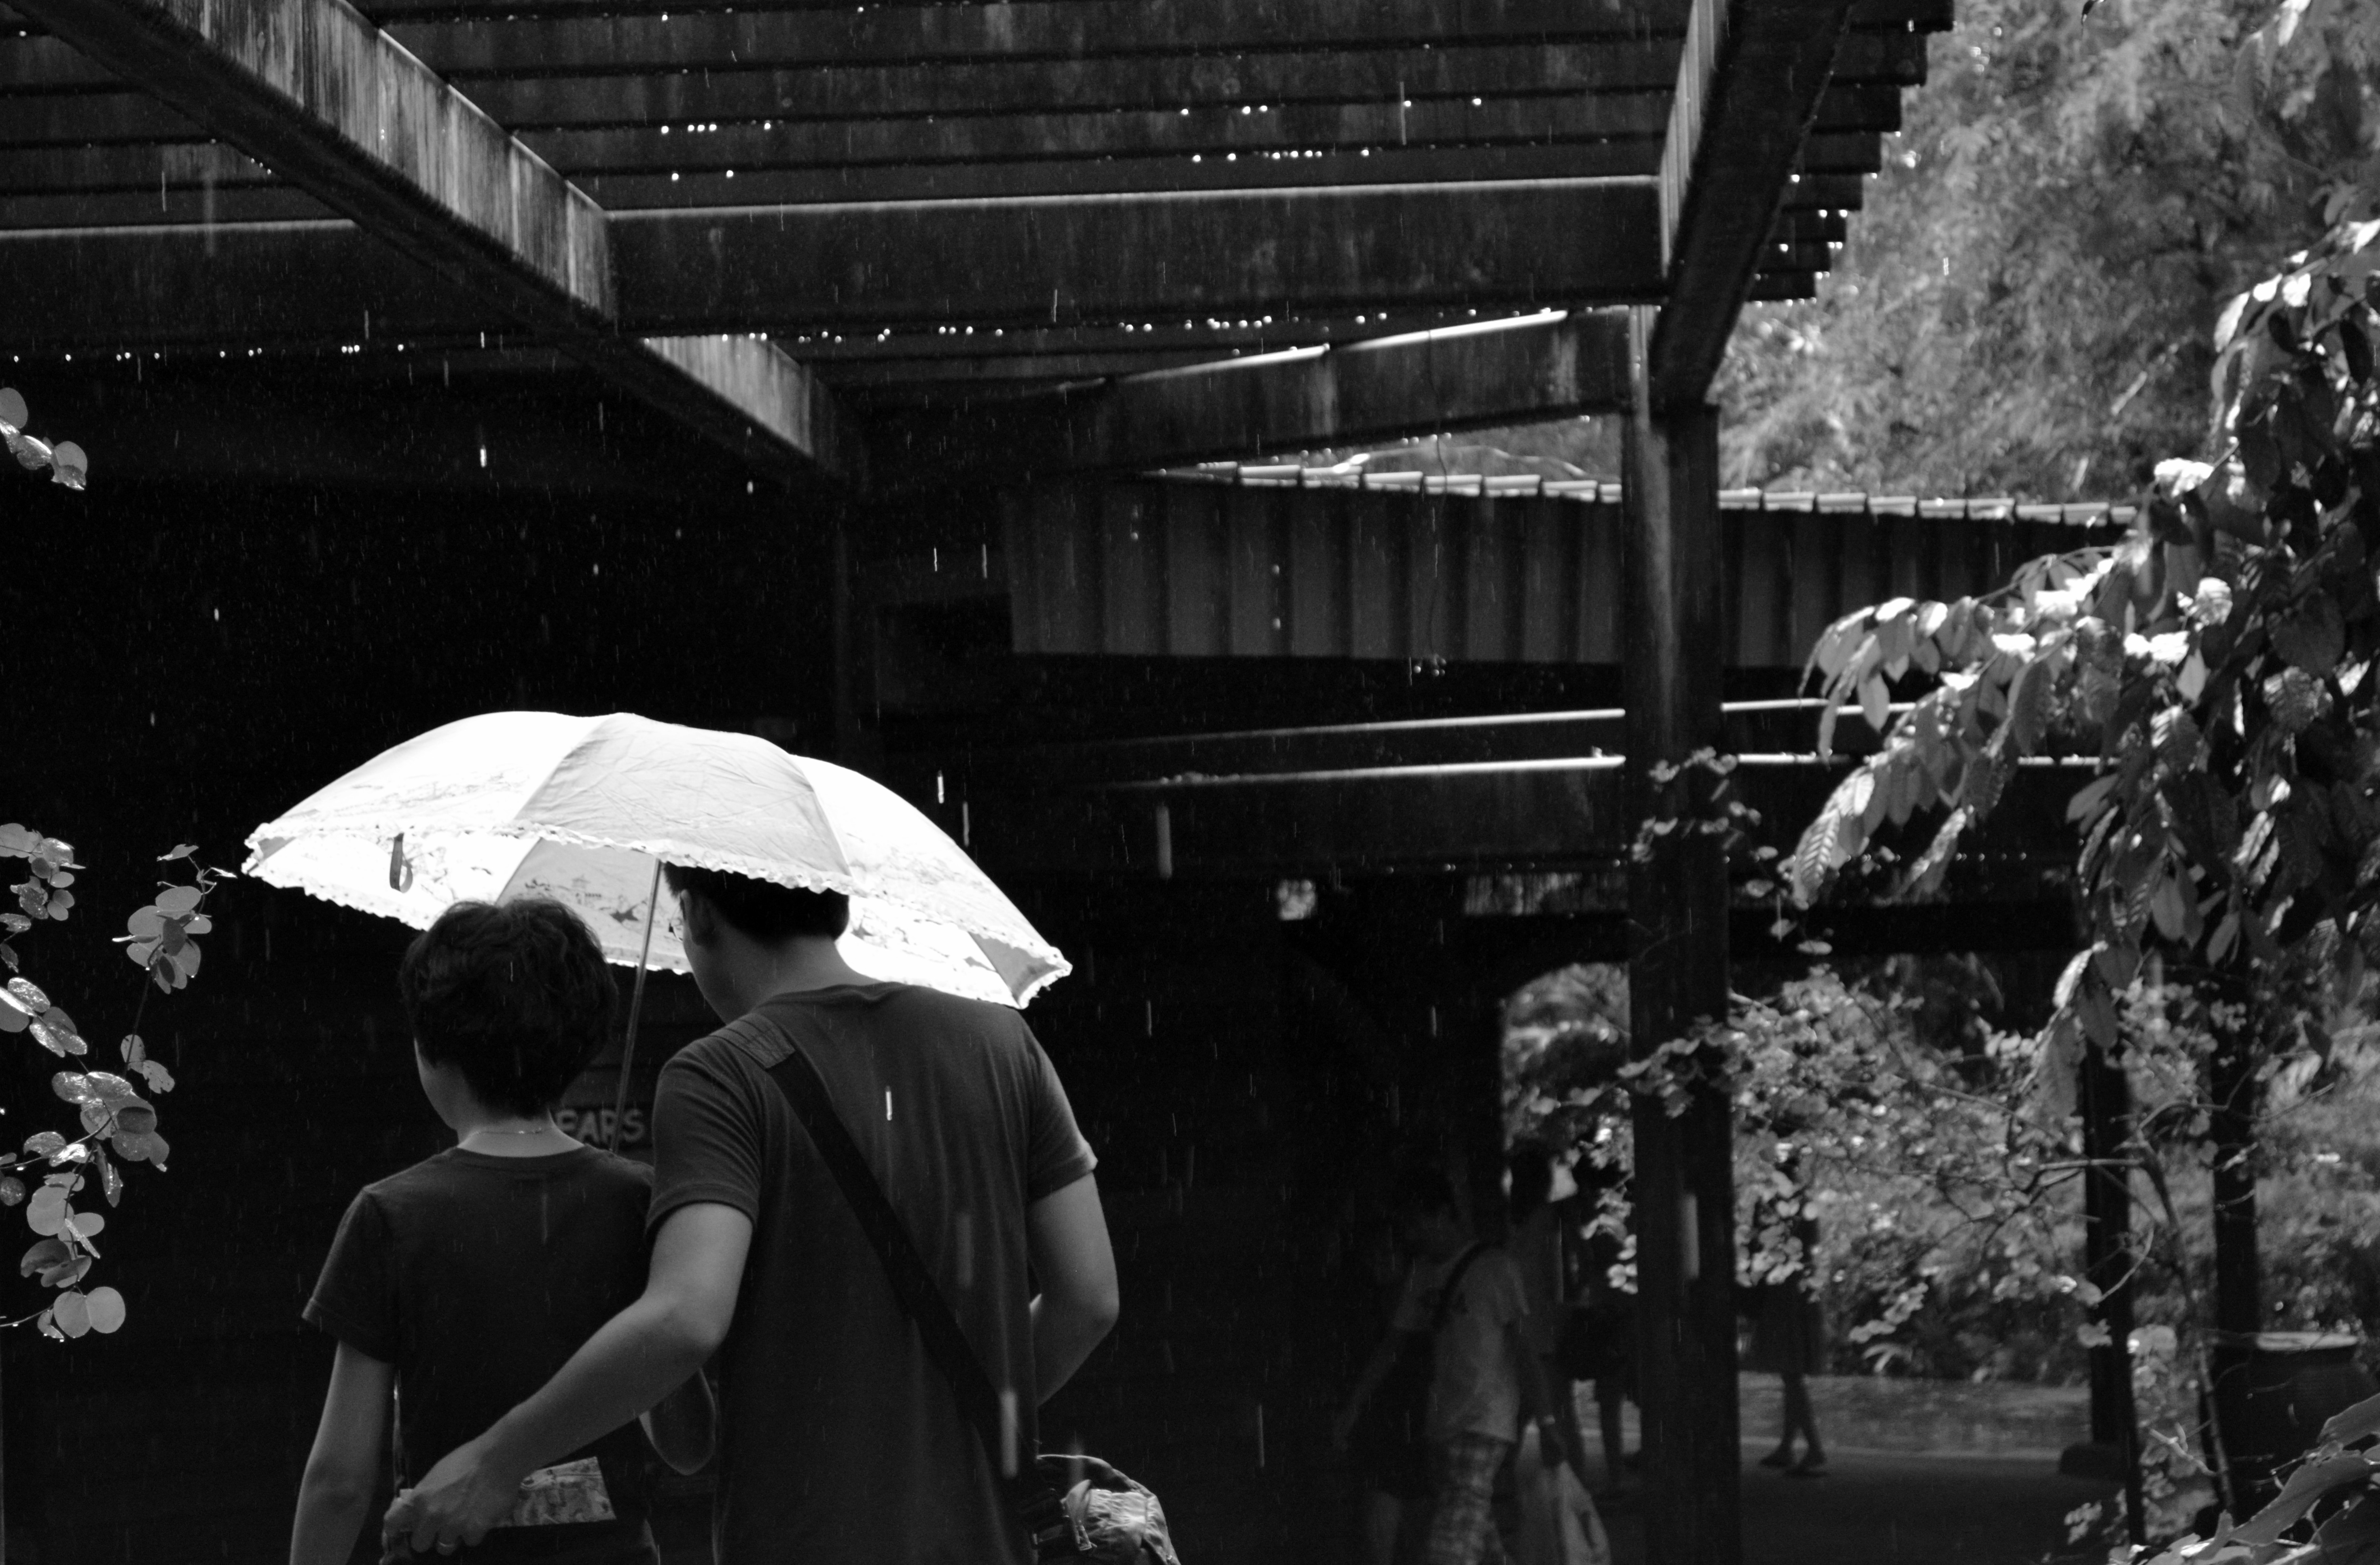
black and white, white, street, photography, rain, crowd, love, umbrella, couple, romantic, black, monochrome, together, outside, relationship, dating, photograph, casual, moment, monochrome photography, film noir